Quattuor abhinc annos

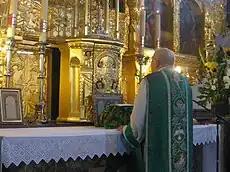
Tridentine Low Mass by a priest wearing a maniple on his left arm, Szydłowiec, Poland

An important condition for granting the requests was "that it be made publicly clear beyond all ambiguity that such priests and their respective faithful in no way share the positions of those who call in question the legitimacy and doctrinal exactitude of the Roman Missal promulgated by Pope Paul VI in 1970."